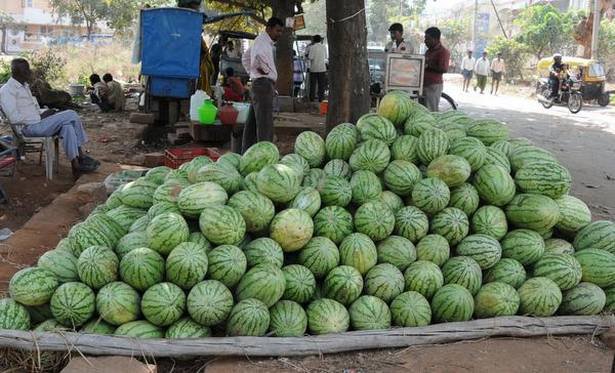
Label: Watermelon